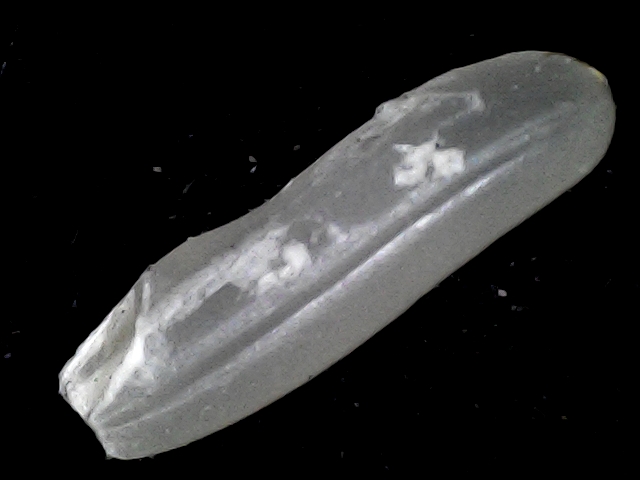
Rice variety: BD87